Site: brandenburg
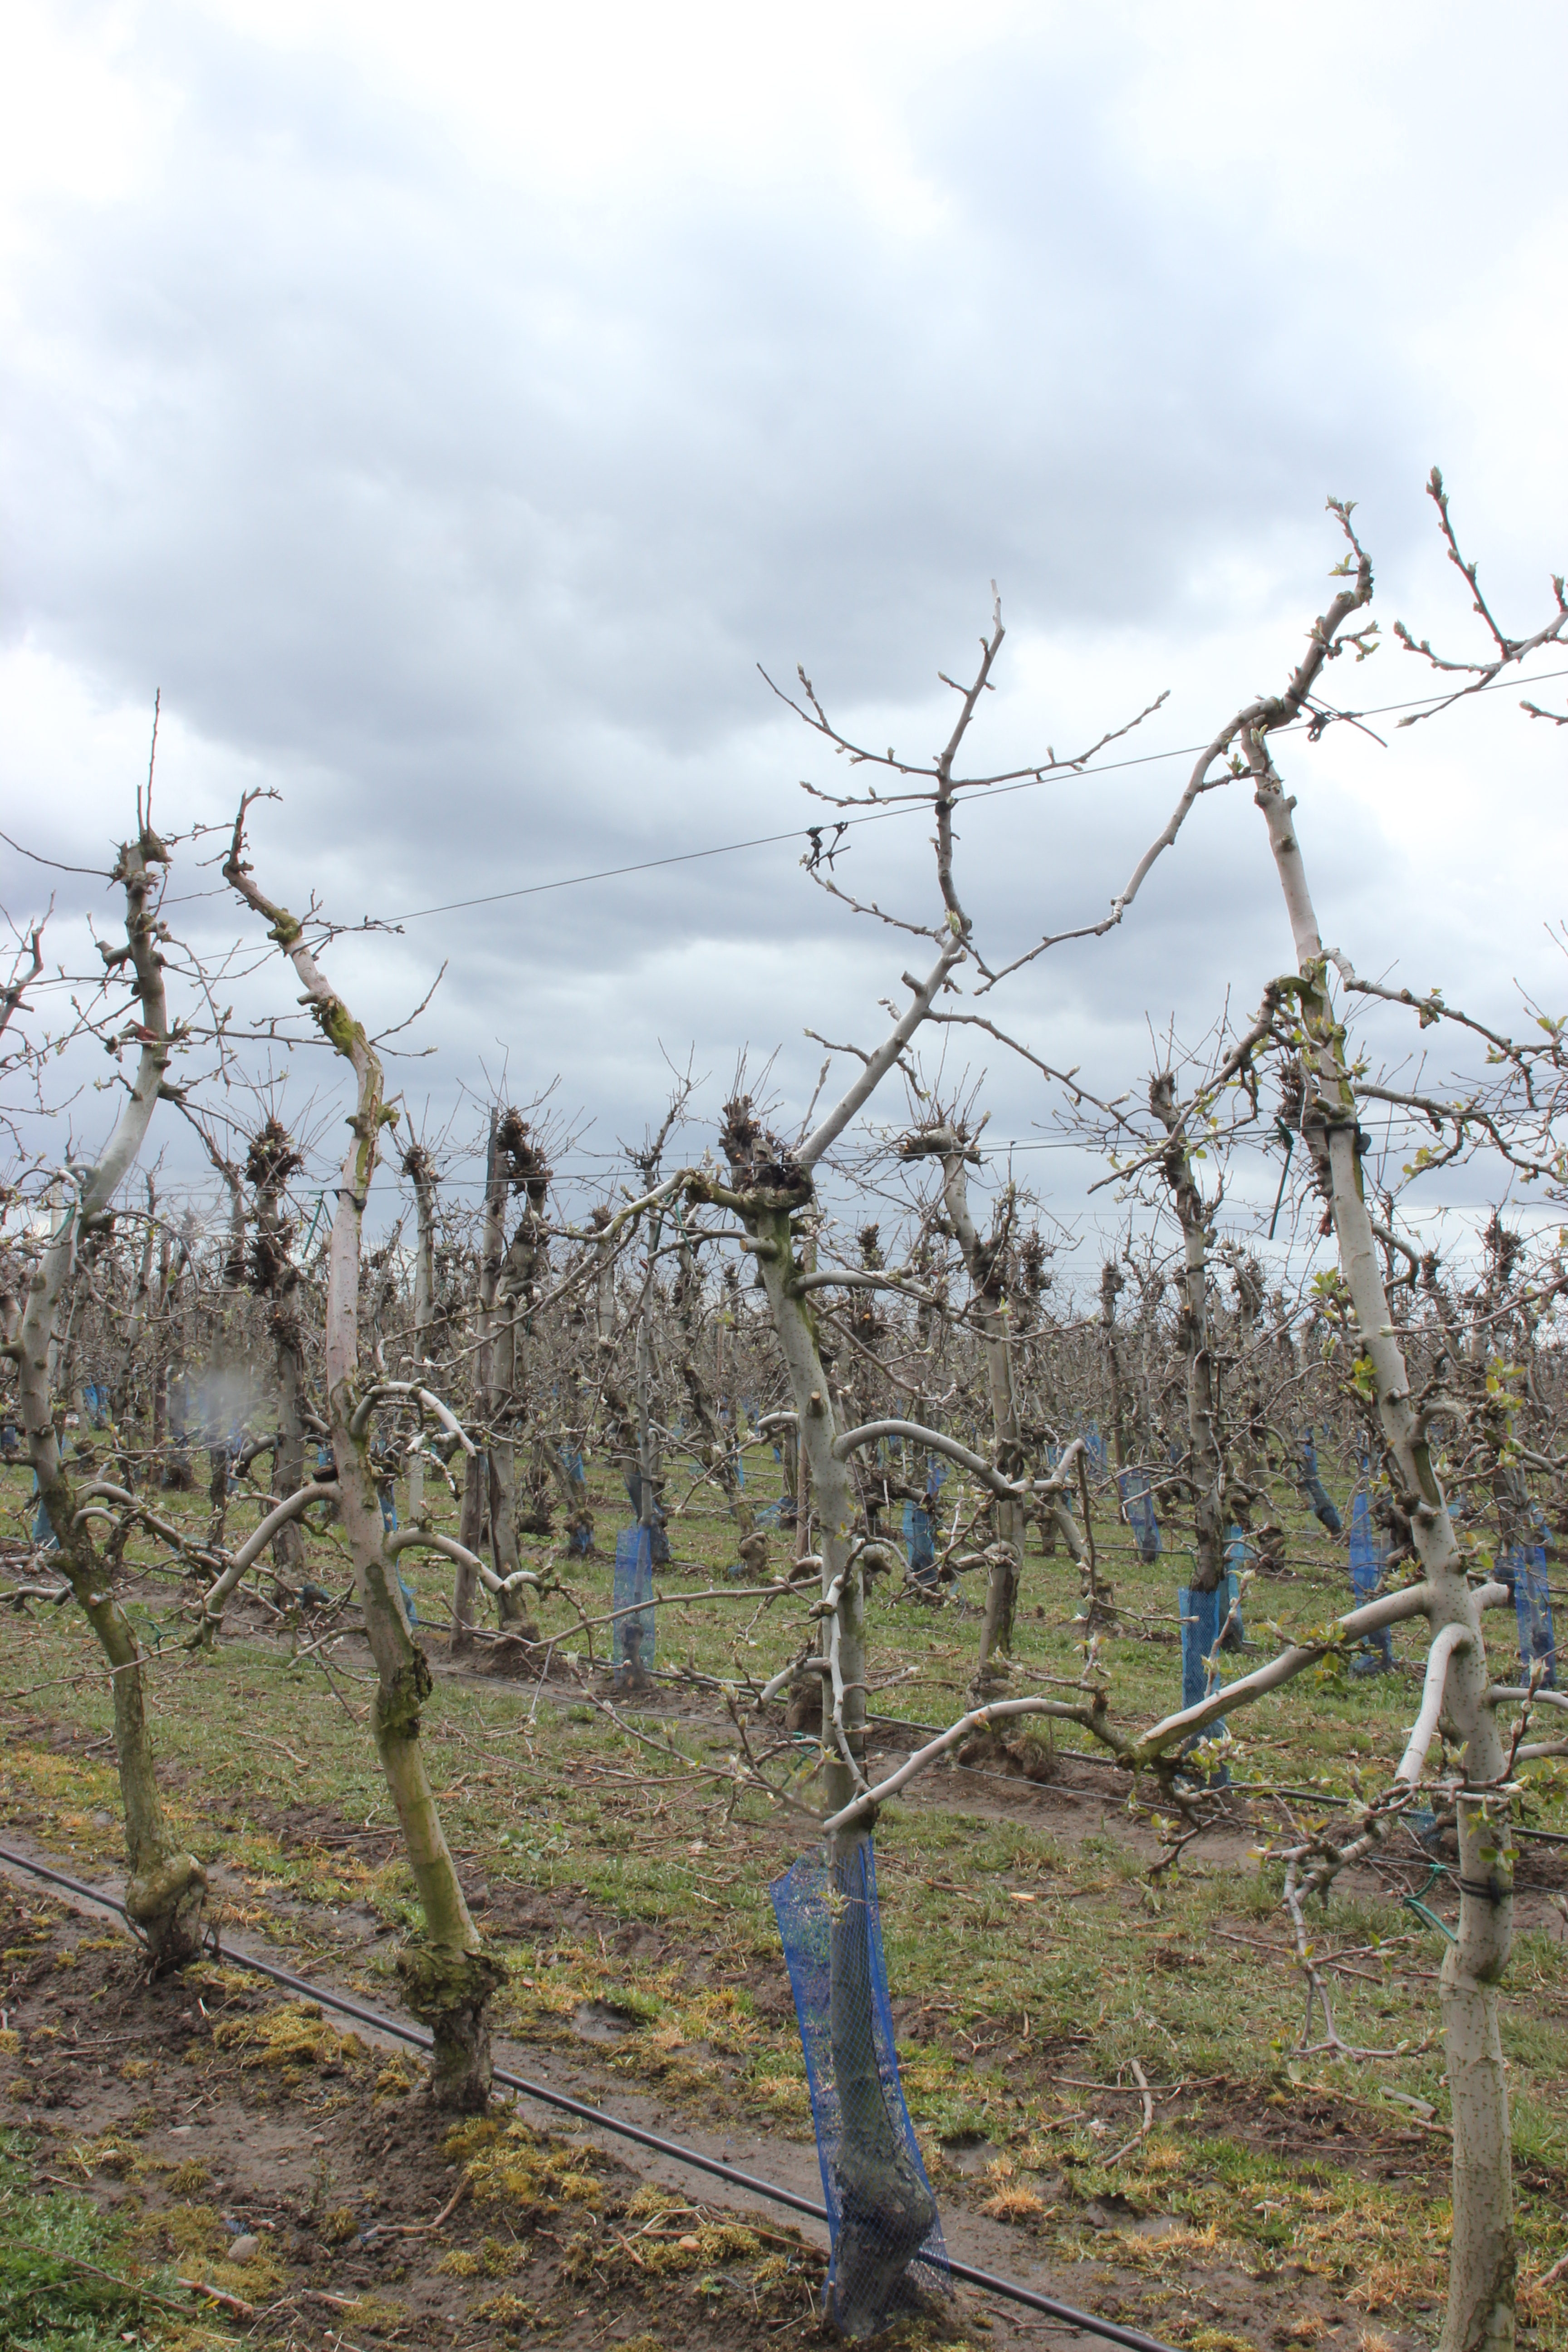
Growth stage (BBCH 55): Inflorescence emergence